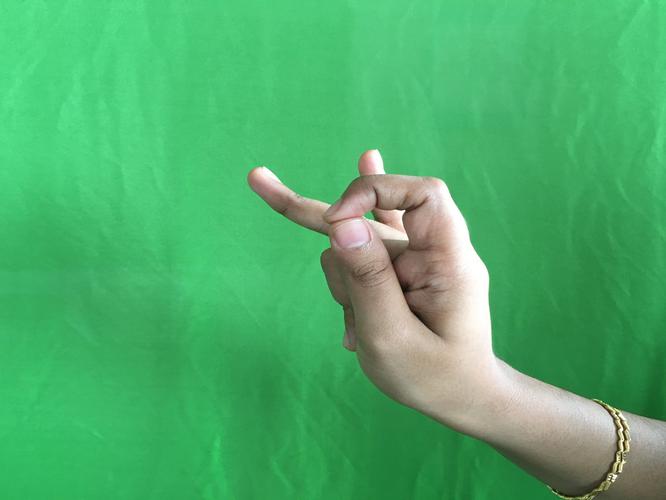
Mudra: Katakamukha_3
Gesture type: single_hand